1st Canadian Tunnelling Company

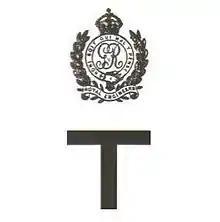

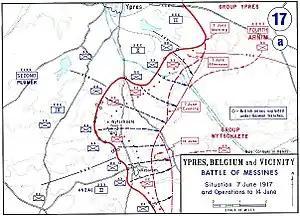
Map of the mines laid before the Battle of Messines, 1917

The 1st Canadian Tunnelling Company was one of the tunnelling companies of the Canadian Military Engineers during World War I. The tunnelling units were occupied in offensive and defensive mining involving the placing and maintaining of mines under enemy lines, as well as other underground work such as the construction of deep dugouts for troop accommodation, the digging of subways, saps (a narrow trench dug to approach enemy trenches), cable trenches and underground chambers for signals and medical services.